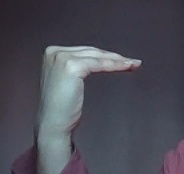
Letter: haa